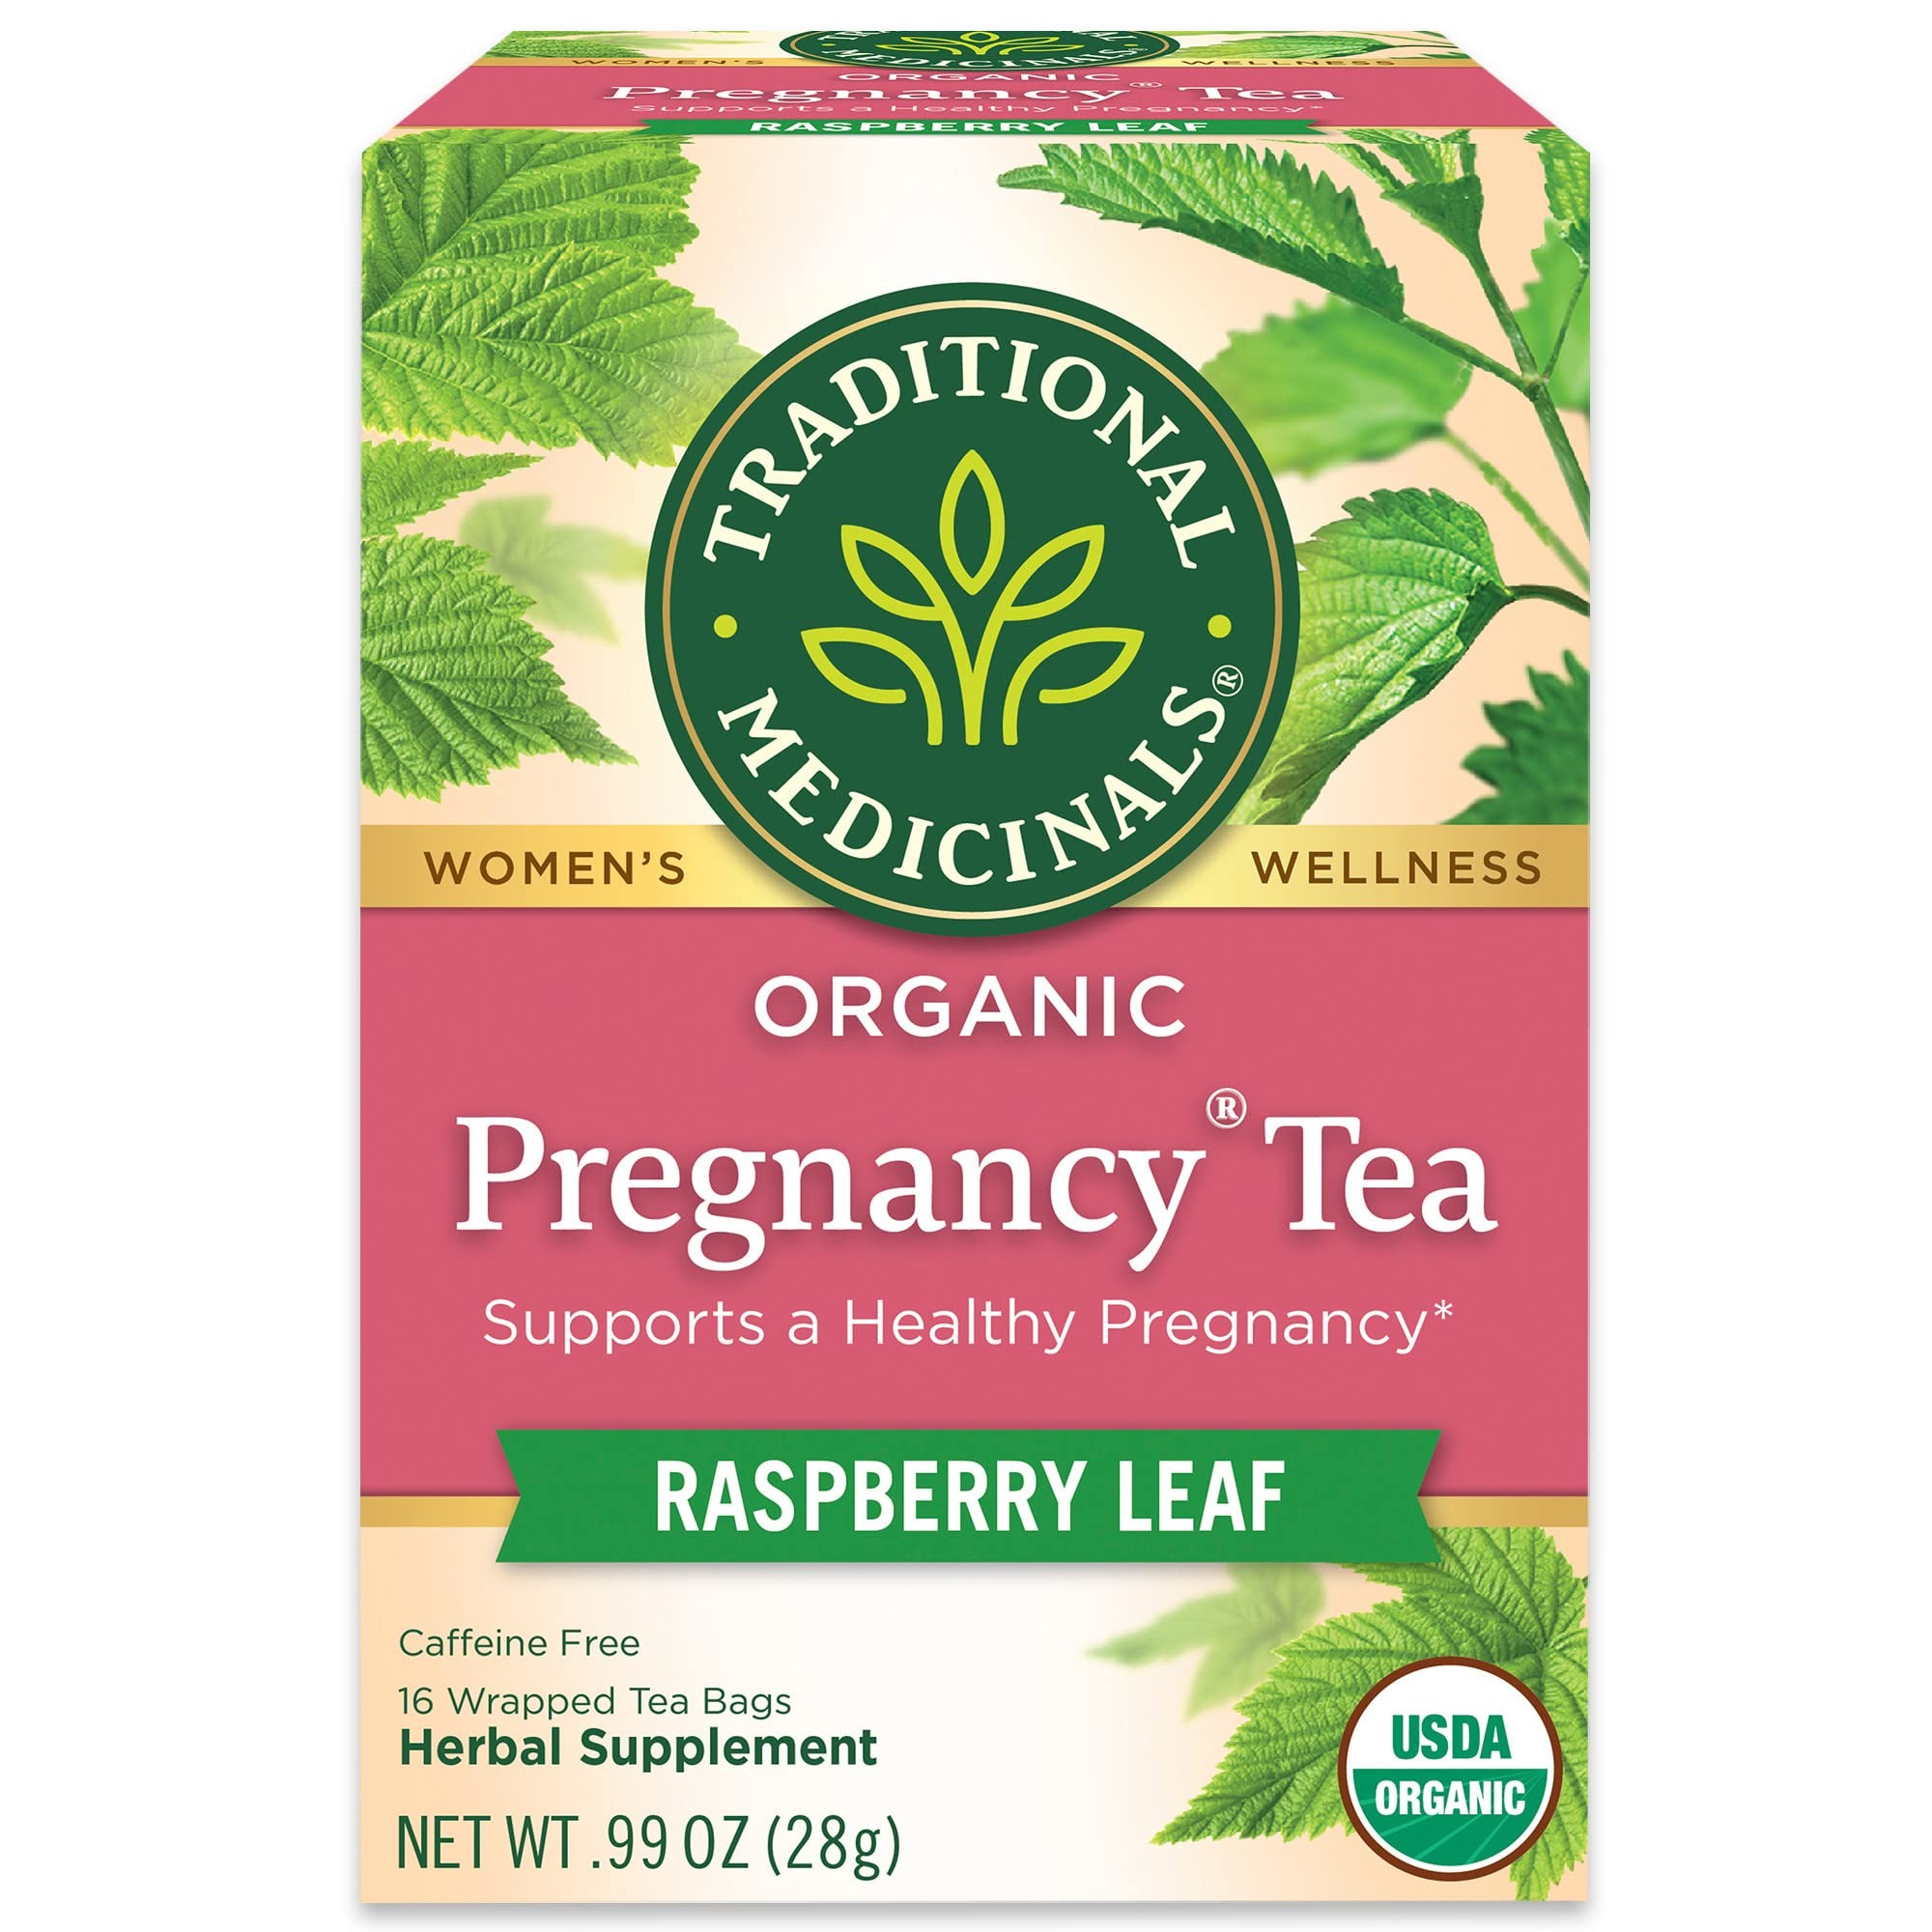
Item Name: Traditional Medicinals Organic Pregnancy Tea Raspberry Leaf Herbal Tea, Supports Healthy Pregnancy, (Pack of 1) - 16 Tea Bags
Bullet Point 1: HERBAL POWER: Supports a healthy pregnancy.
Bullet Point 2: TASTE: Mildly sweet and minty.
Bullet Point 3: PLANT STORY: Our Pregnancy Tea is formulated with raspberry leaves, which European and Native American women have used for over 2,000 years to tone the uterus and prepare the womb for childbirth.
Bullet Point 4: ORGANIC: All Ingredients Certified Organic. Non-GMO Verified. Kosher. Caffeine Free. Certified B Corp. Consistently high quality herbs from ethical trading partnerships.
Bullet Point 5: One carton containing 16 tea bags
Value: 16.0
Unit: Count

Price: 6.49